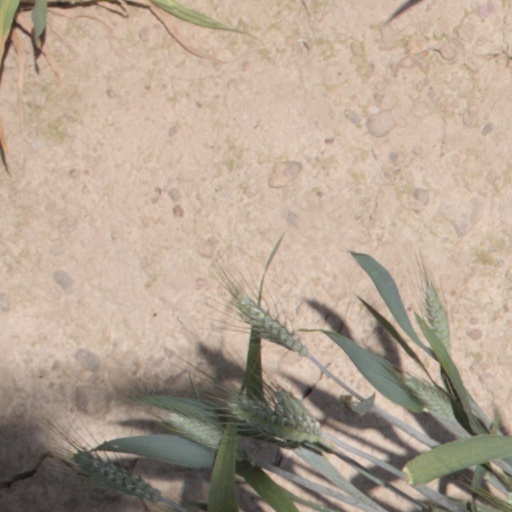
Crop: wheat